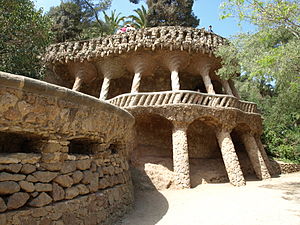
Park Güell / Galleri
Park Güell er en bebygget park designet af Antoni Gaudi, bestående af haver, skulpturer og terasser i Barcelona, som i dag er et af de mest populære vartegn for byen, Gaudis organiske stil og catalansk modernisme.